Thomas Francis Gilroy

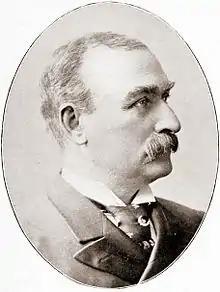
Gilroy as depicted in "Notable New Yorkers of 1896-1899 : a companion volume to King's handbook of New York City" by Moses King

Thomas Francis Gilroy (June 3, 1840 – December 1, 1911) was the 89th mayor of New York City from 1893 to 1894.